North Eastern Army (Japan)

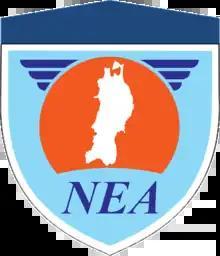
North Eastern Army Distinctive Unit Insignia

The is one of five active Armies of the Japan Ground Self-Defense Force headquartered in Sendai, Miyagi Prefecture. Its responsibility is the defense of the Tōhoku region.